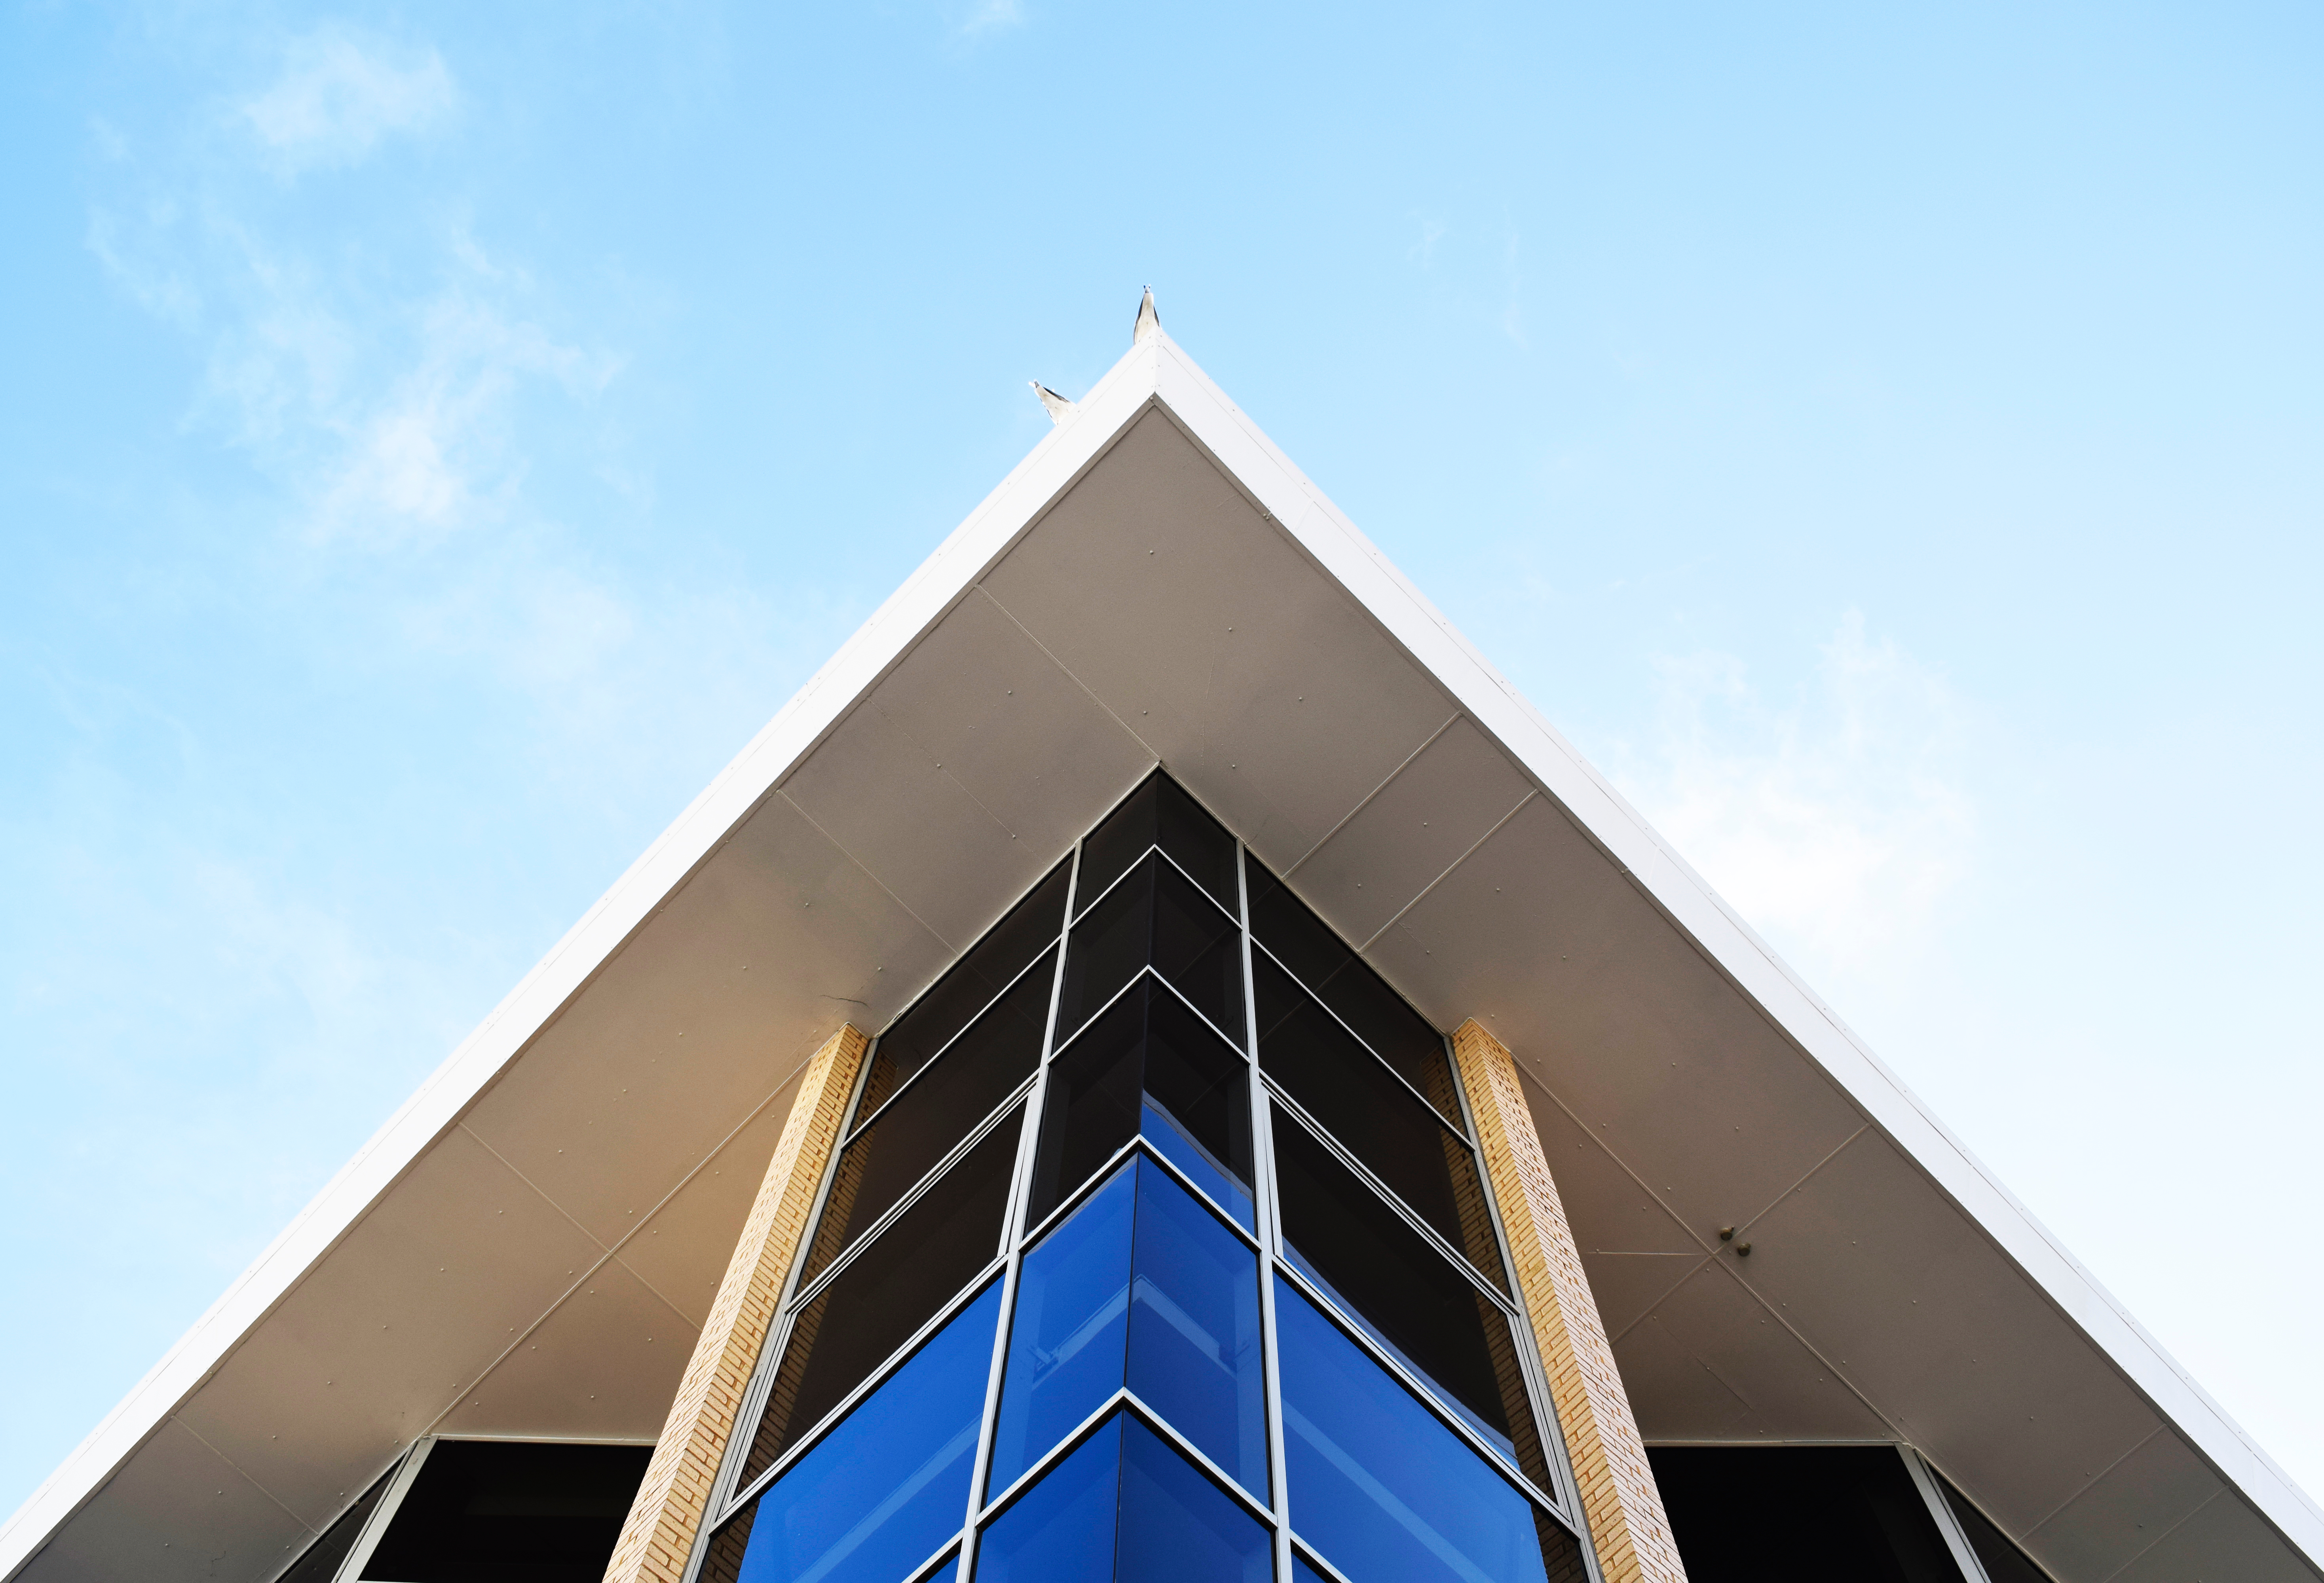
architecture, structure, building, tower, landmark, facade, blue, church, chapel, place of worship, steeple, daylighting